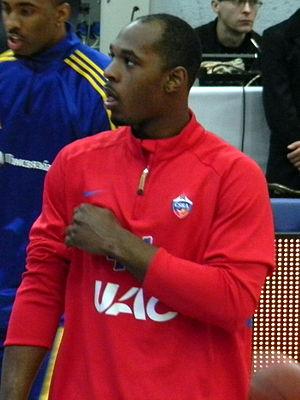
Jamont Gordon, né le 16 mars 1987 à Nashville, dans le Tennessee, est un joueur américain de basket-ball. Il évolue au poste d'arrière.